Silvério José Néri

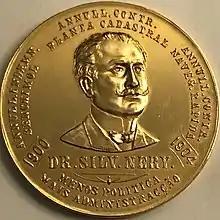
Dr.Silv.Nery.Medal

He intended to centralise the public administration, and therefore abolished the four departments into which the state had been divided.